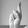
ASL letter: R